Brake Standard Open (Micro-Buffet)

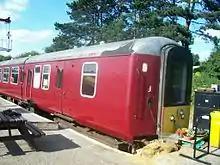
Mk 2 BSOT number 9102 at the Northampton & Lamport Railway. Converted for use by a Motorman in push-pull train operation.

A Brake Standard Open (Micro-Buffet), often abbreviated to BSOT or BSO(T), is a type of railway carriage used by British Rail.